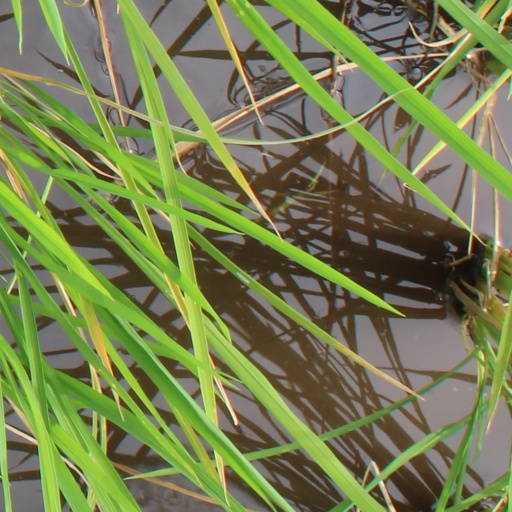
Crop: rice